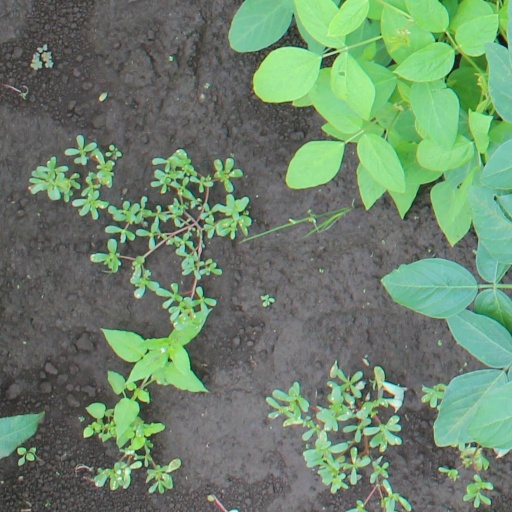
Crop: soybean